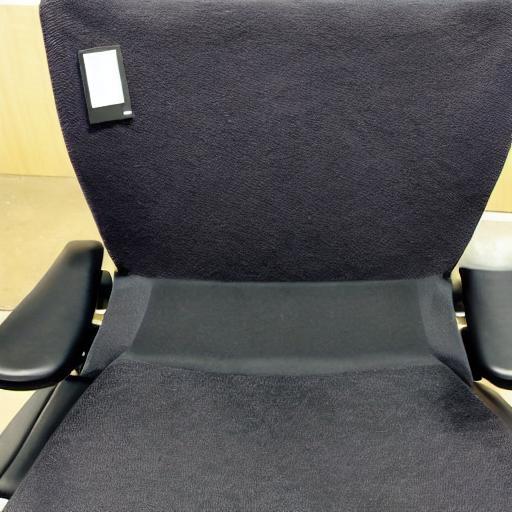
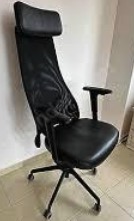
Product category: items_chair
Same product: no